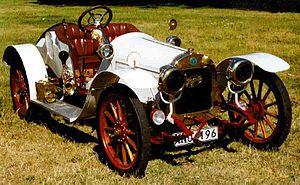
Les Automobiles Grégoire sont une entreprise française, créée en 1902 par Pierre-Joseph Grégoire à Poissy et disparue en 1924.